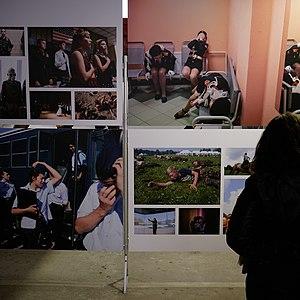
Panneau de photos de Sarah Blesener à l'exposition World Press Photo 2019
Sarah Blesener est une photographe documentaire américaine née en 1991 à Minneapolis dans le Minnesota.